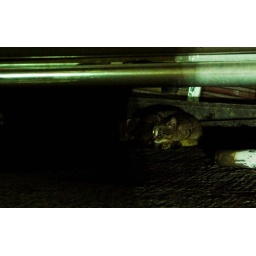
cat under a truck